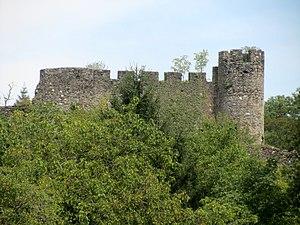
Château de la Rochette à Lully (Haute-Savoie)